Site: brandenburg
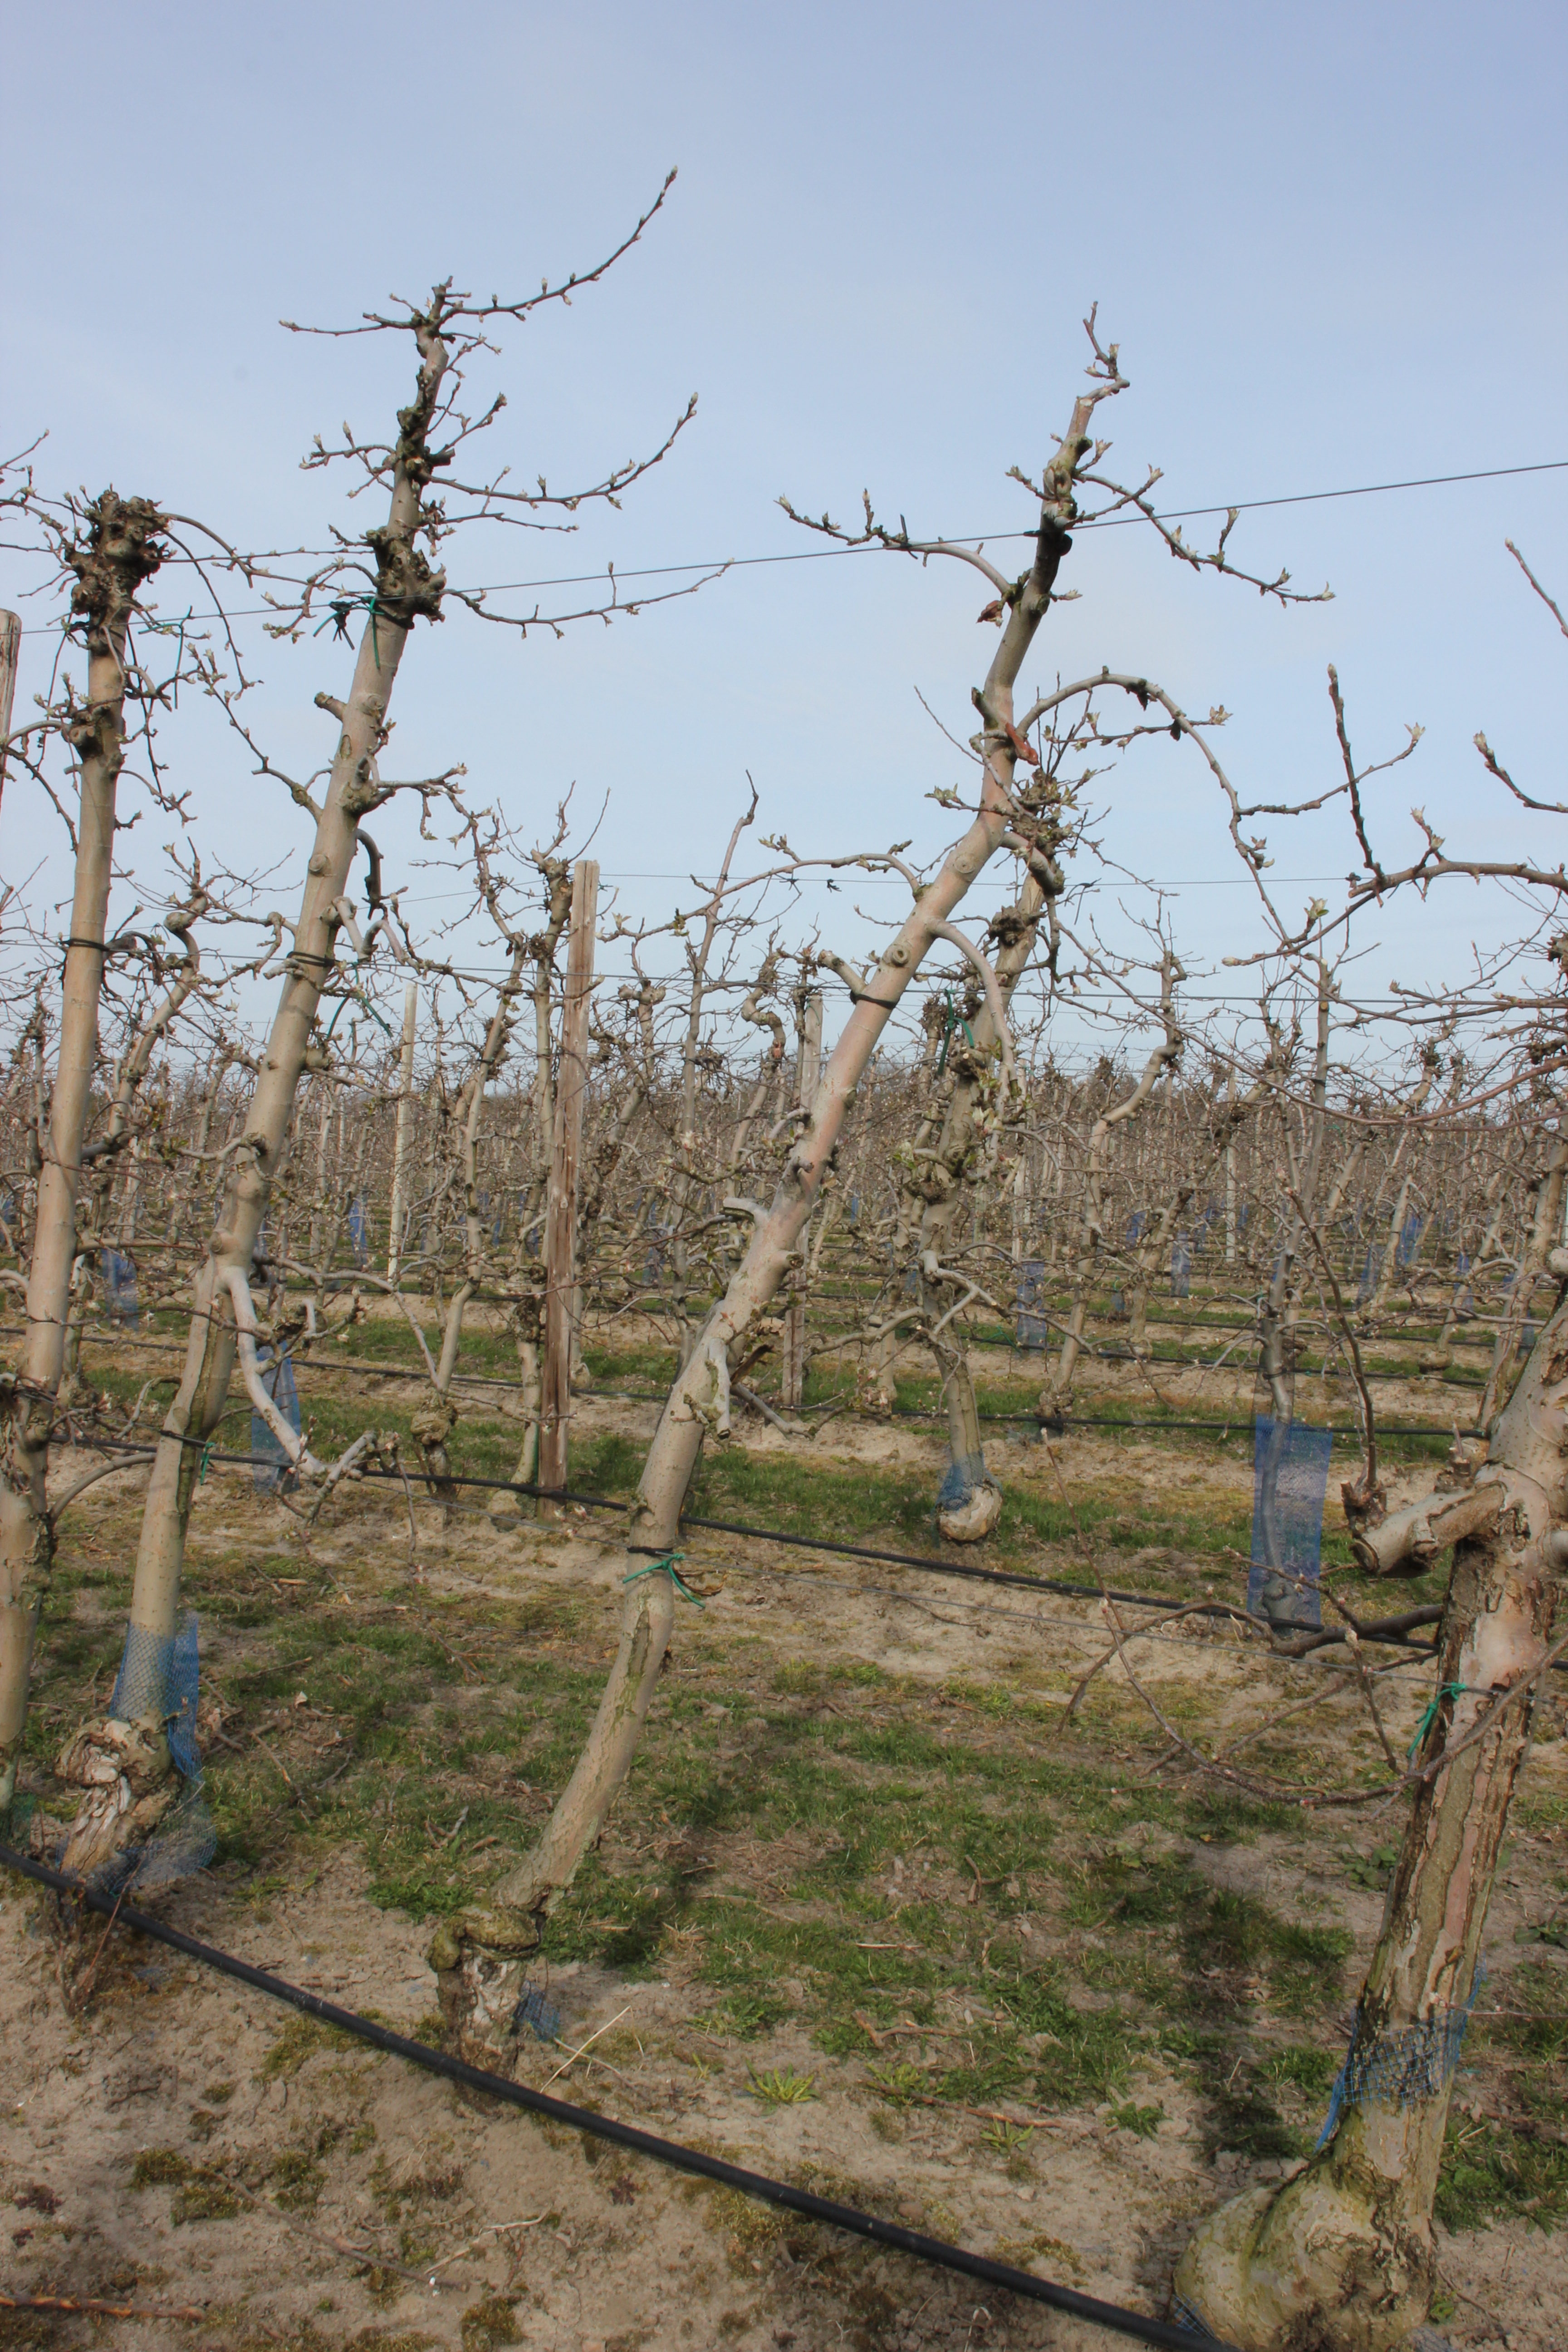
Growth stage (BBCH 54): Inflorescence emergence